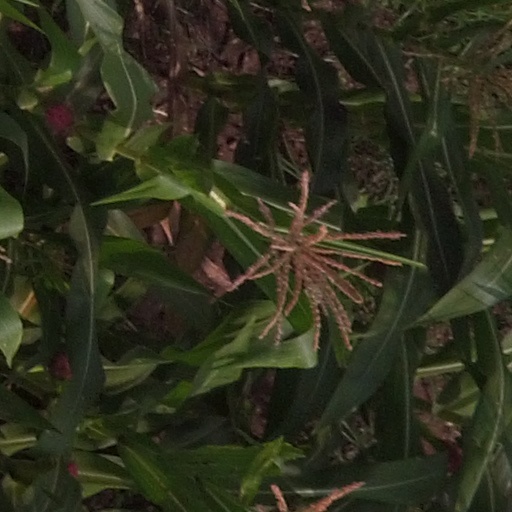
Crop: maize; corn